Chicken Divan

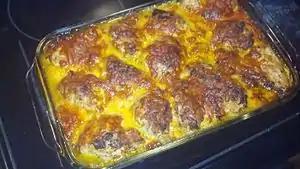
Chicken Divan

Chicken Divan is a chicken casserole usually served with broccoli and Mornay sauce. It was named after the place of its invention, the Divan Parisien Restaurant at Chatham Hotel in New York City where it was served as the signature dish in the early twentieth century. Its creator was a chef named Lagasi. In French, the word "divan" refers to a meeting place or great hall.